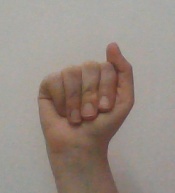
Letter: saad